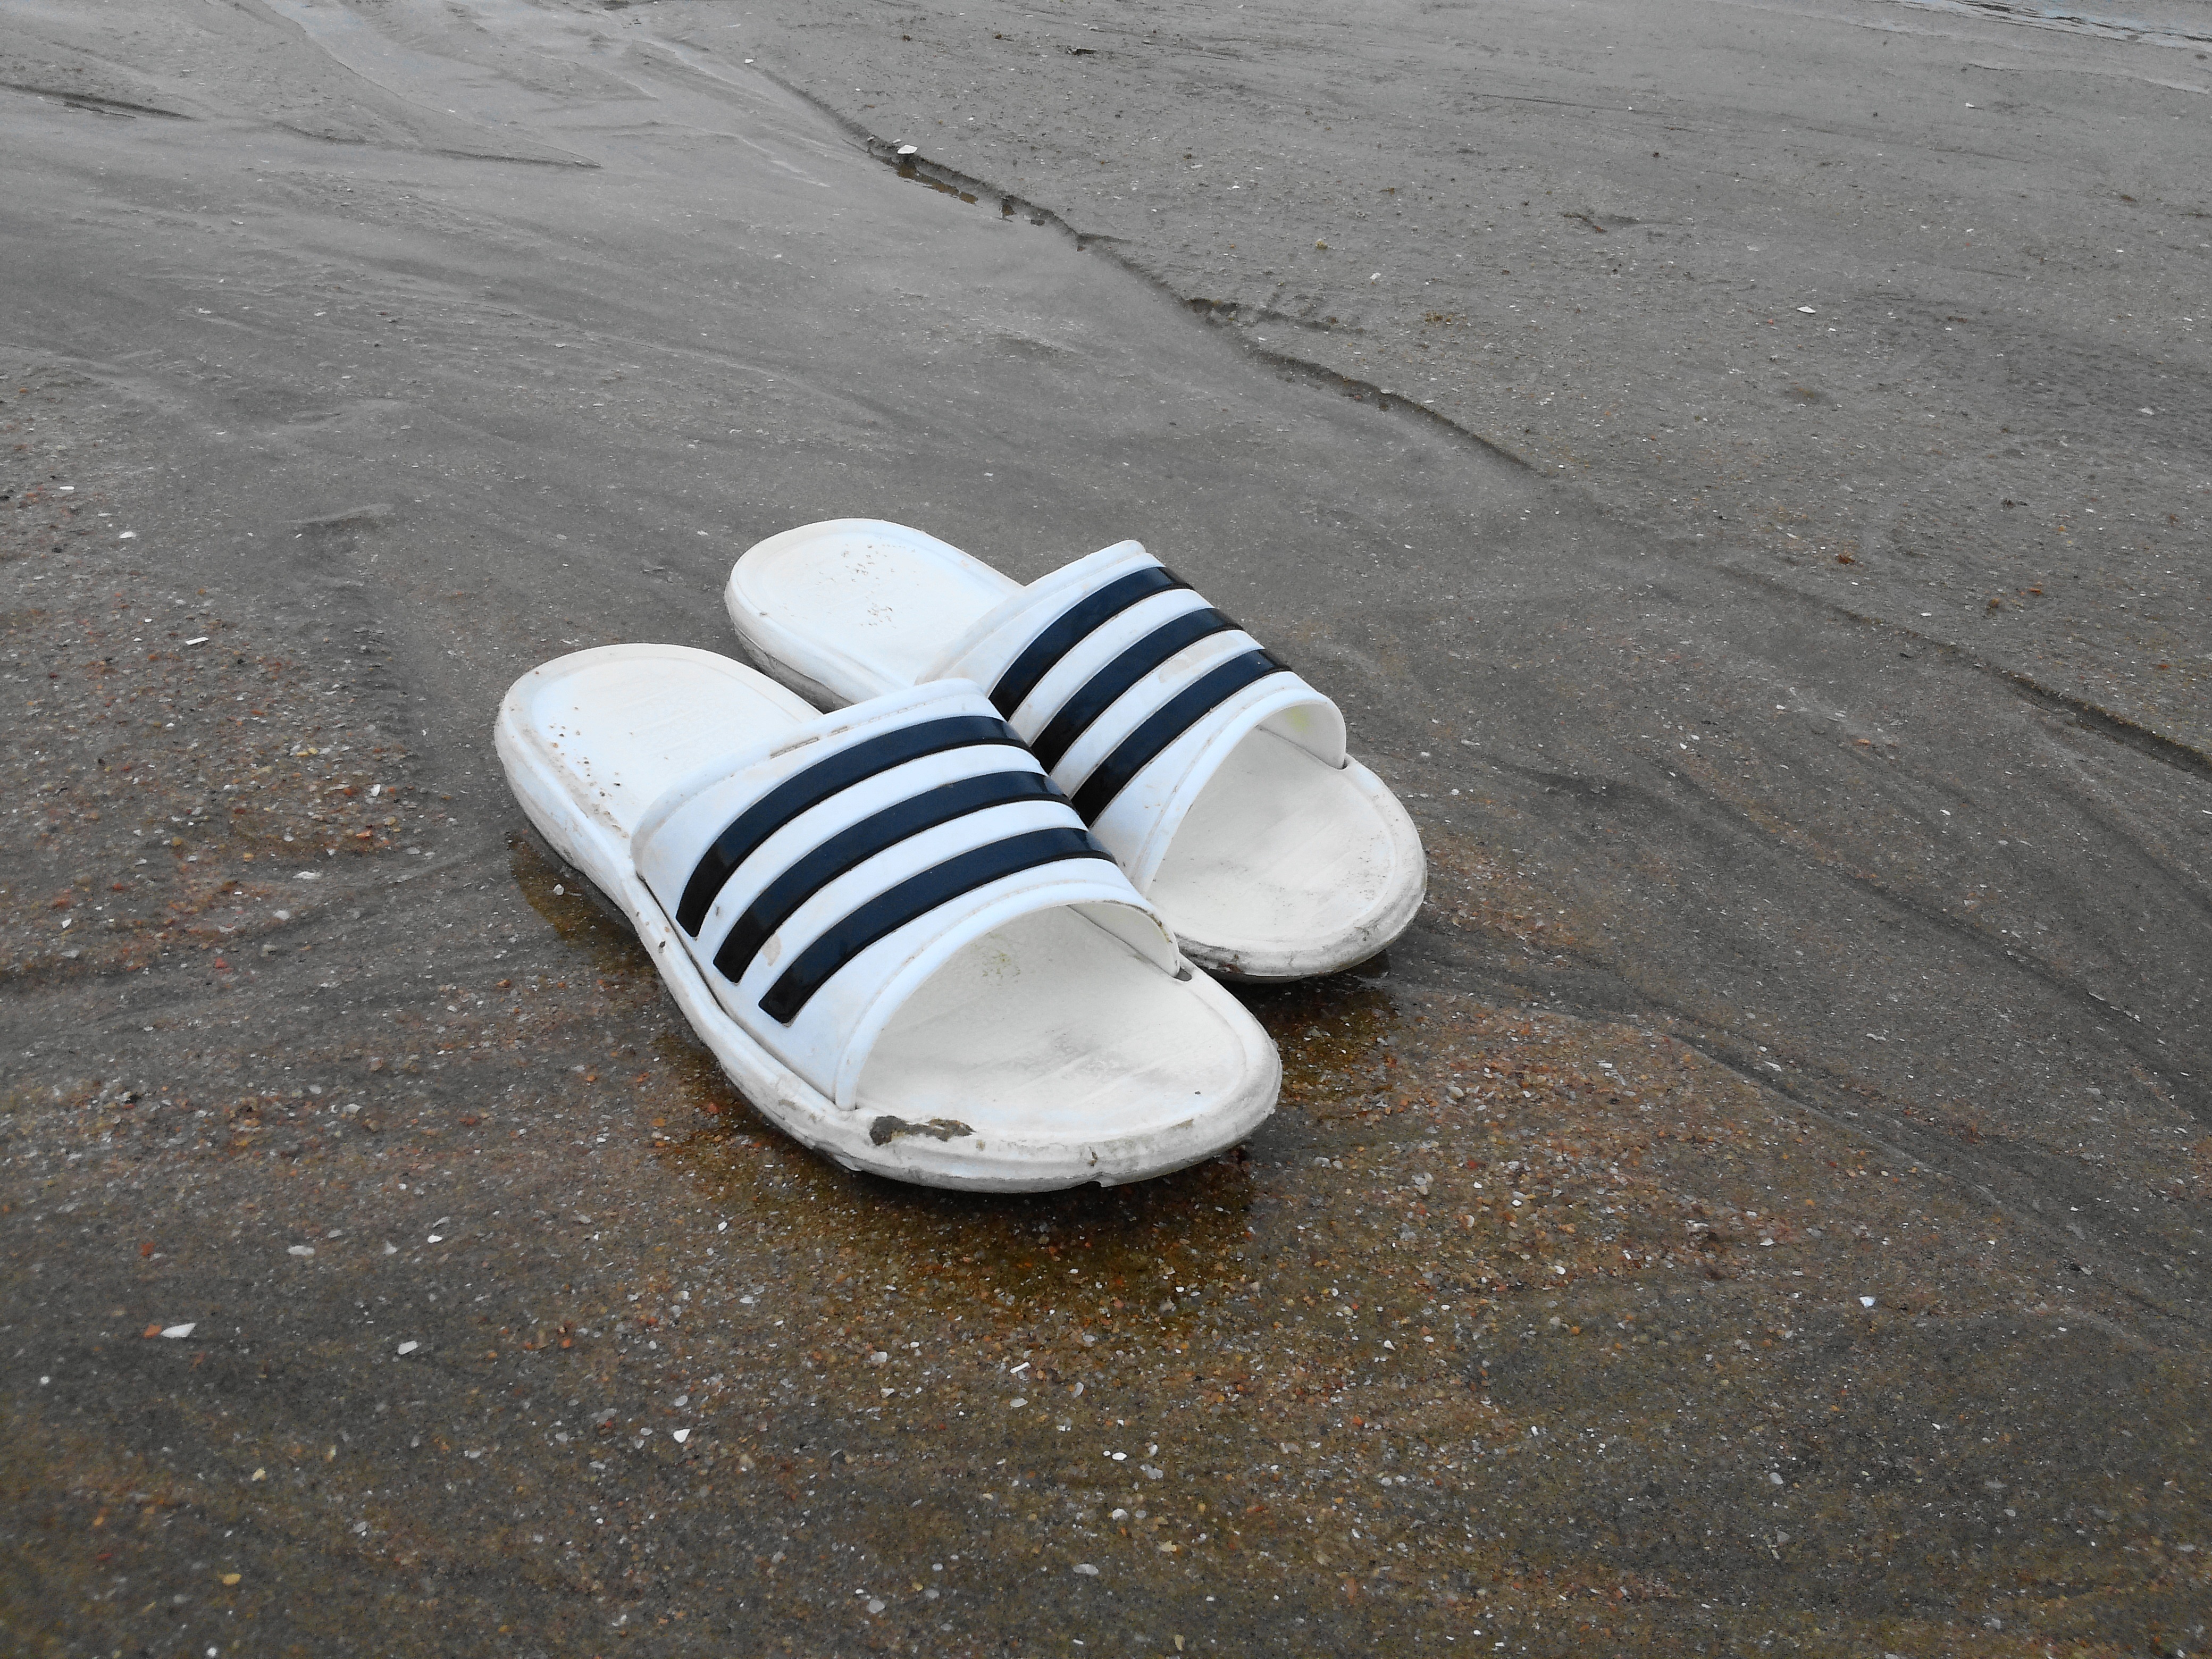
beach, sand, shoe, white, leg, clothing, material, shoes, korea, footwear, simple, flipflops, slippers, incheon, south korea, korean slippers, beach clothes, beach shoes, korean shoes, white slippers